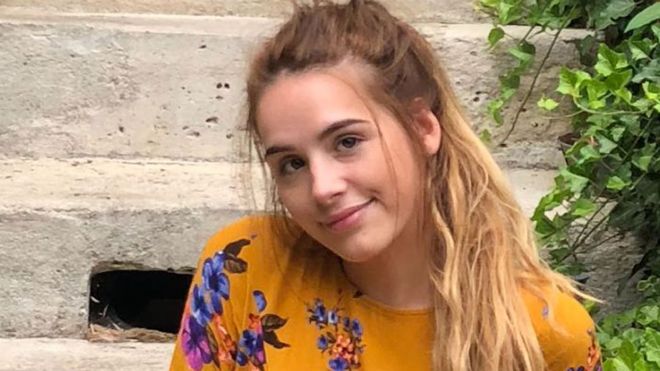
Gender: women